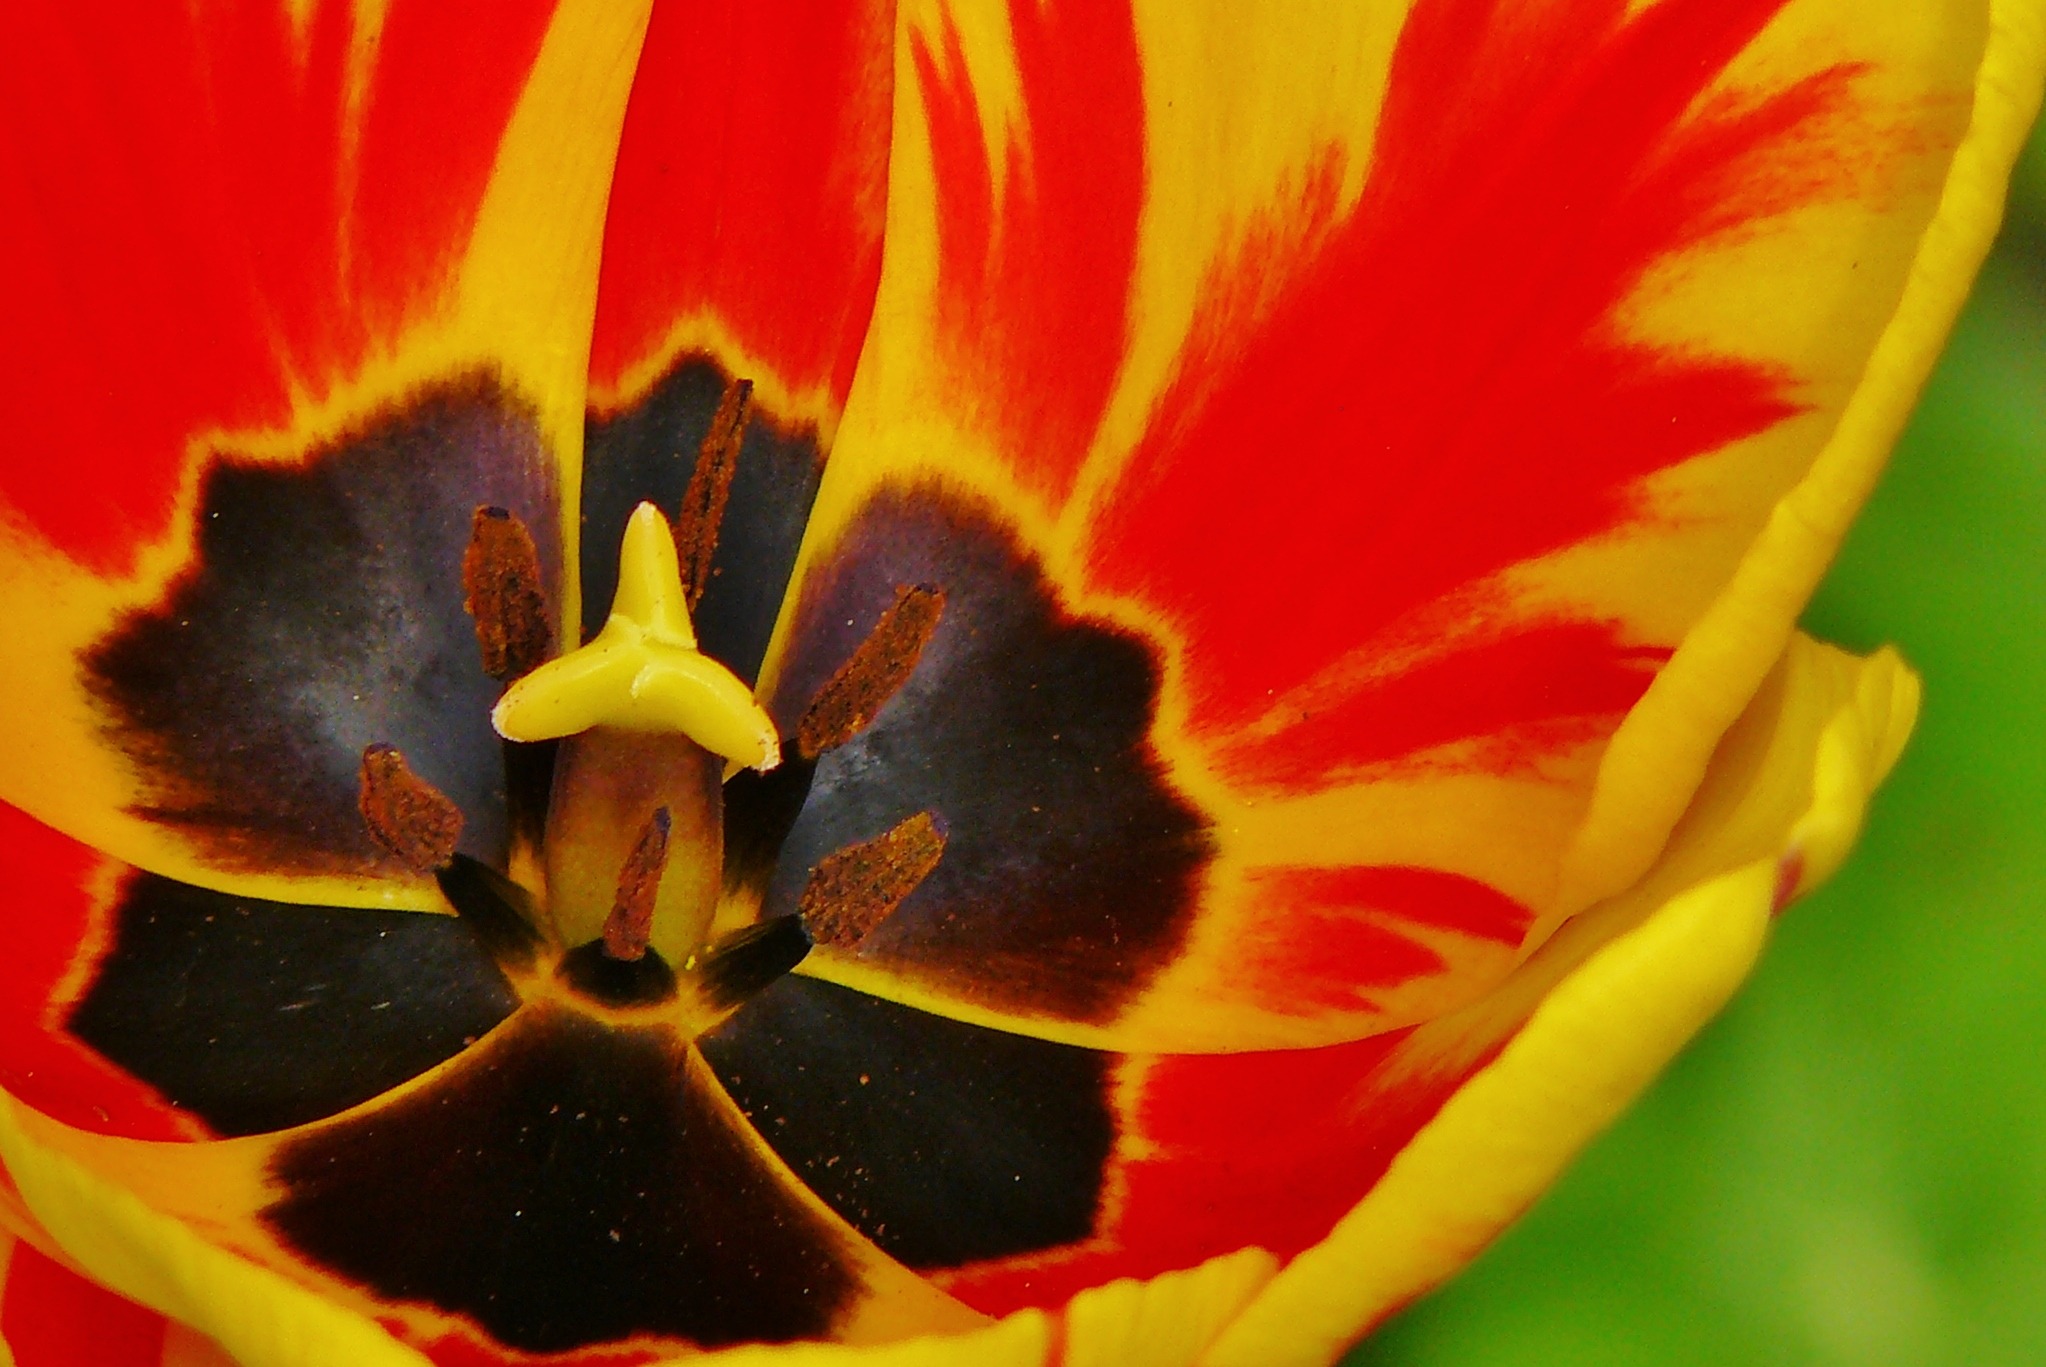
nature, blossom, plant, flower, petal, bloom, tulip, spring, red, stamp, color, macro, colorful, yellow, garden, close, flora, flowers, close up, cheerful, petals, bright, pistil, tulips, spring flowers, stamens, macro photography, blossomed, garden plant, flowering plant, bee pollen, macro photo, flower macro, floral decode, plant stem, land plant